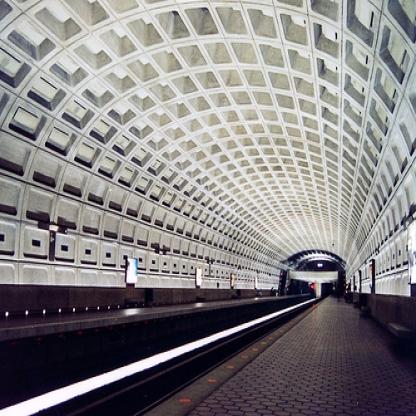
Scene: Indoor